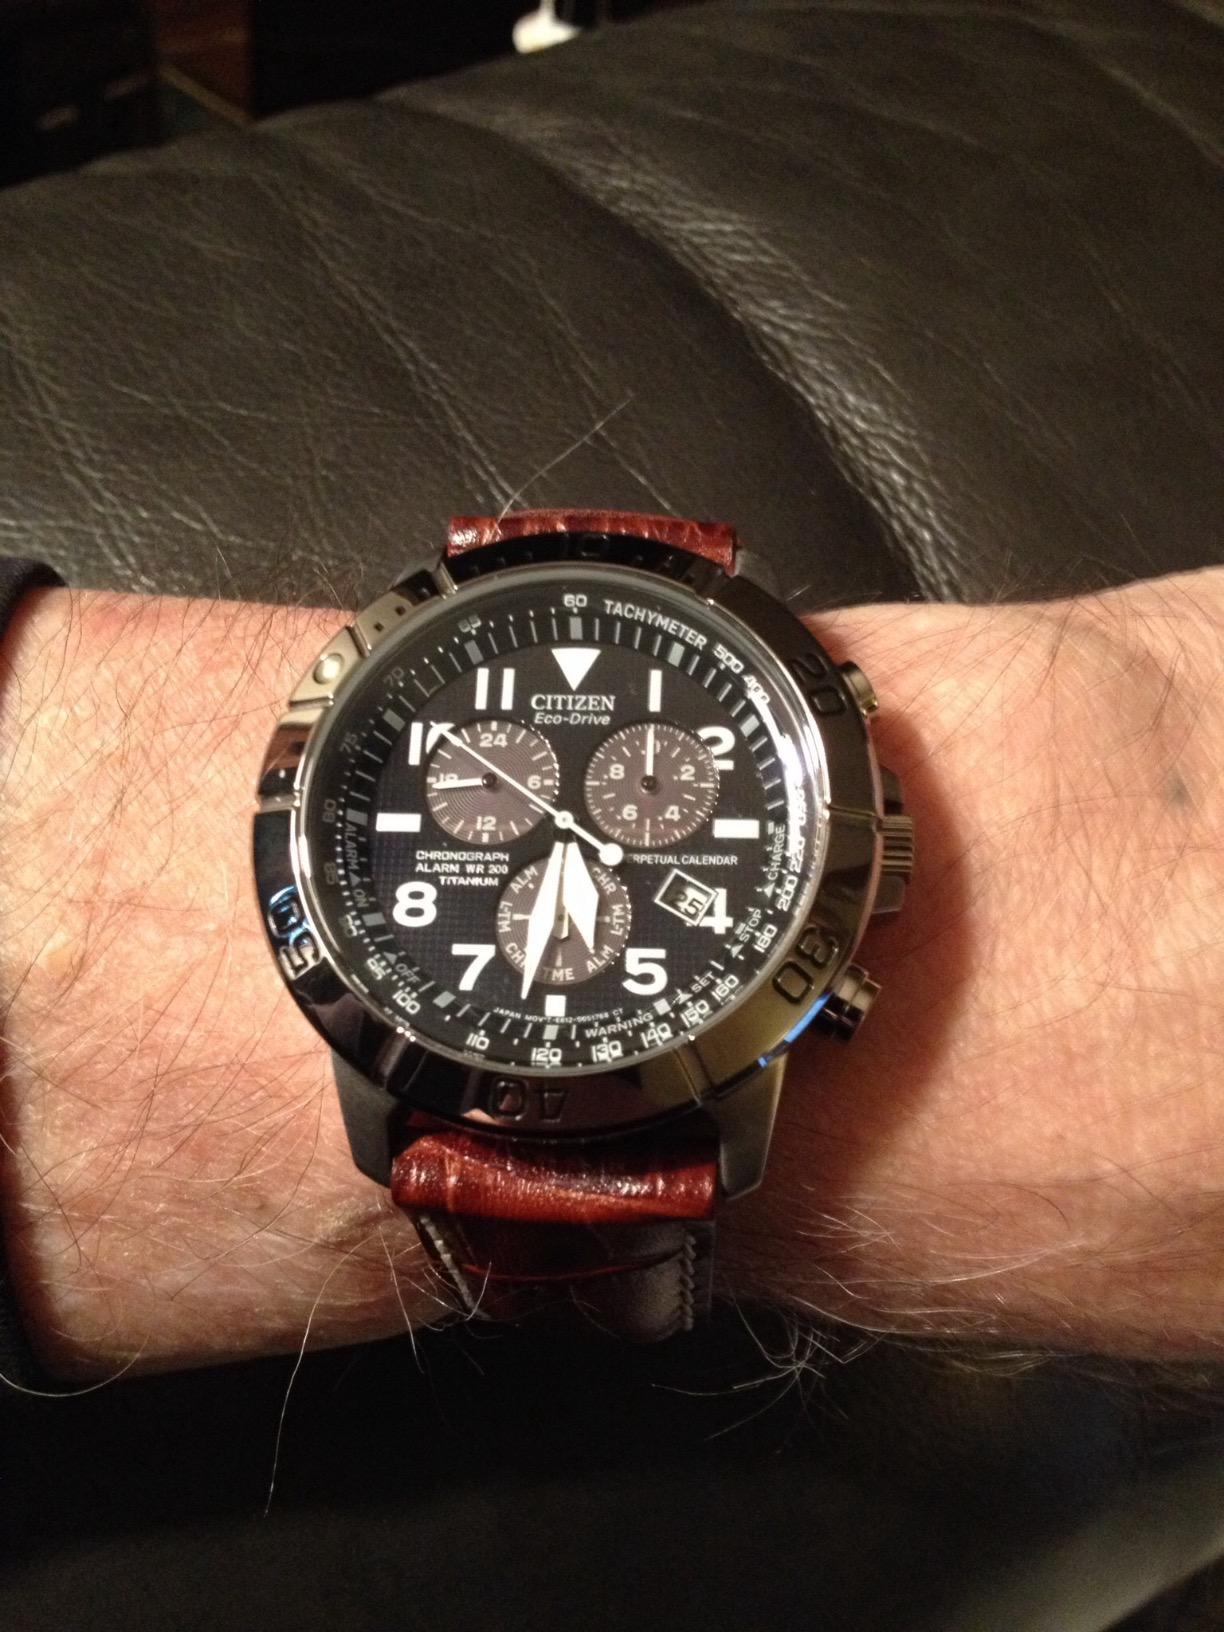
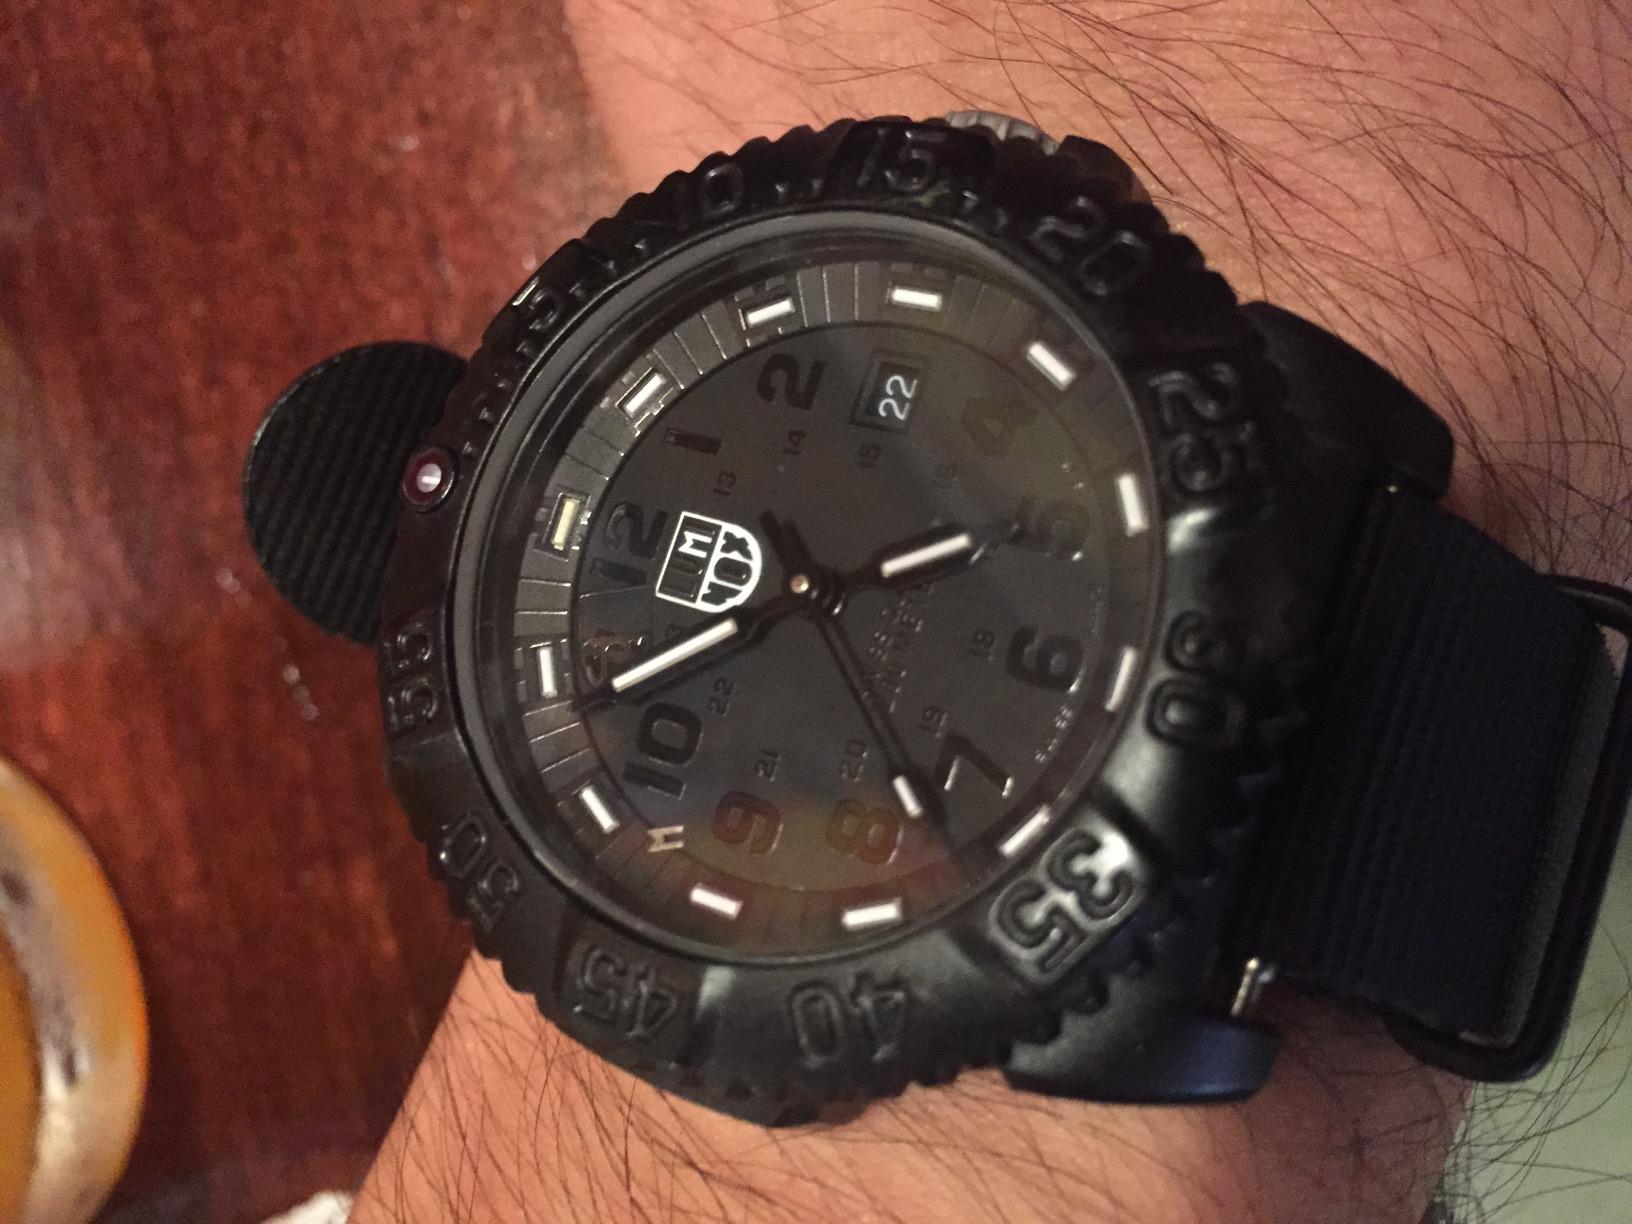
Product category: accessories_watch
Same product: no